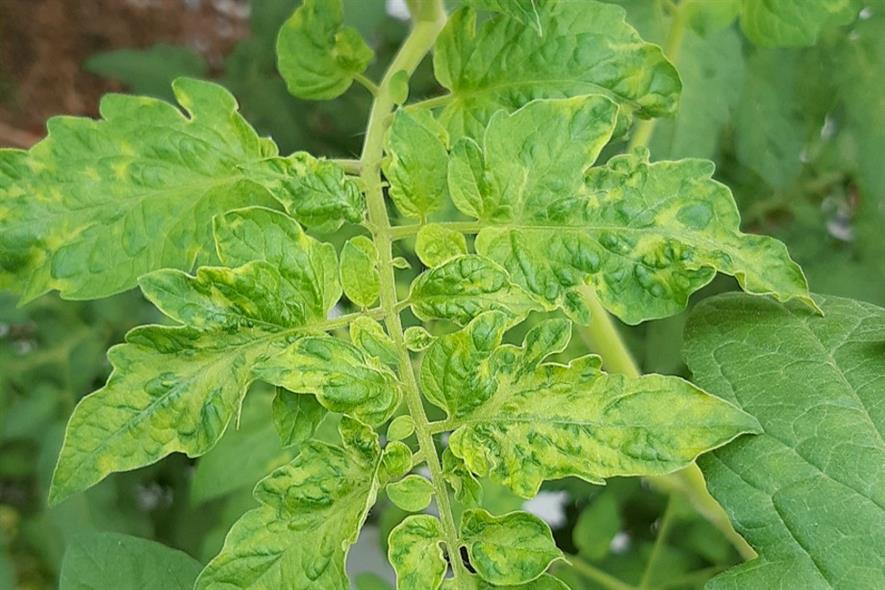
Plant: Tomato
Disease: tomato mosaic virus